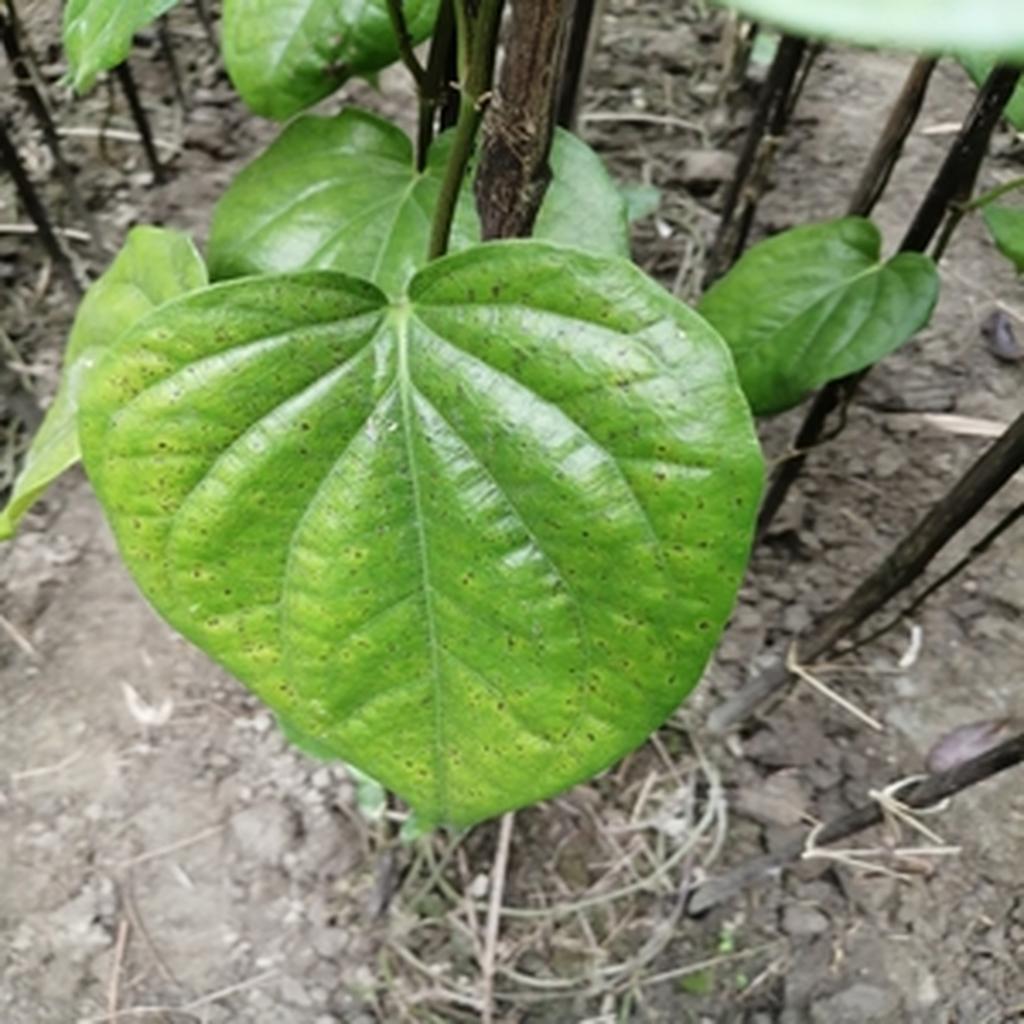
Label: Leaf_Spot